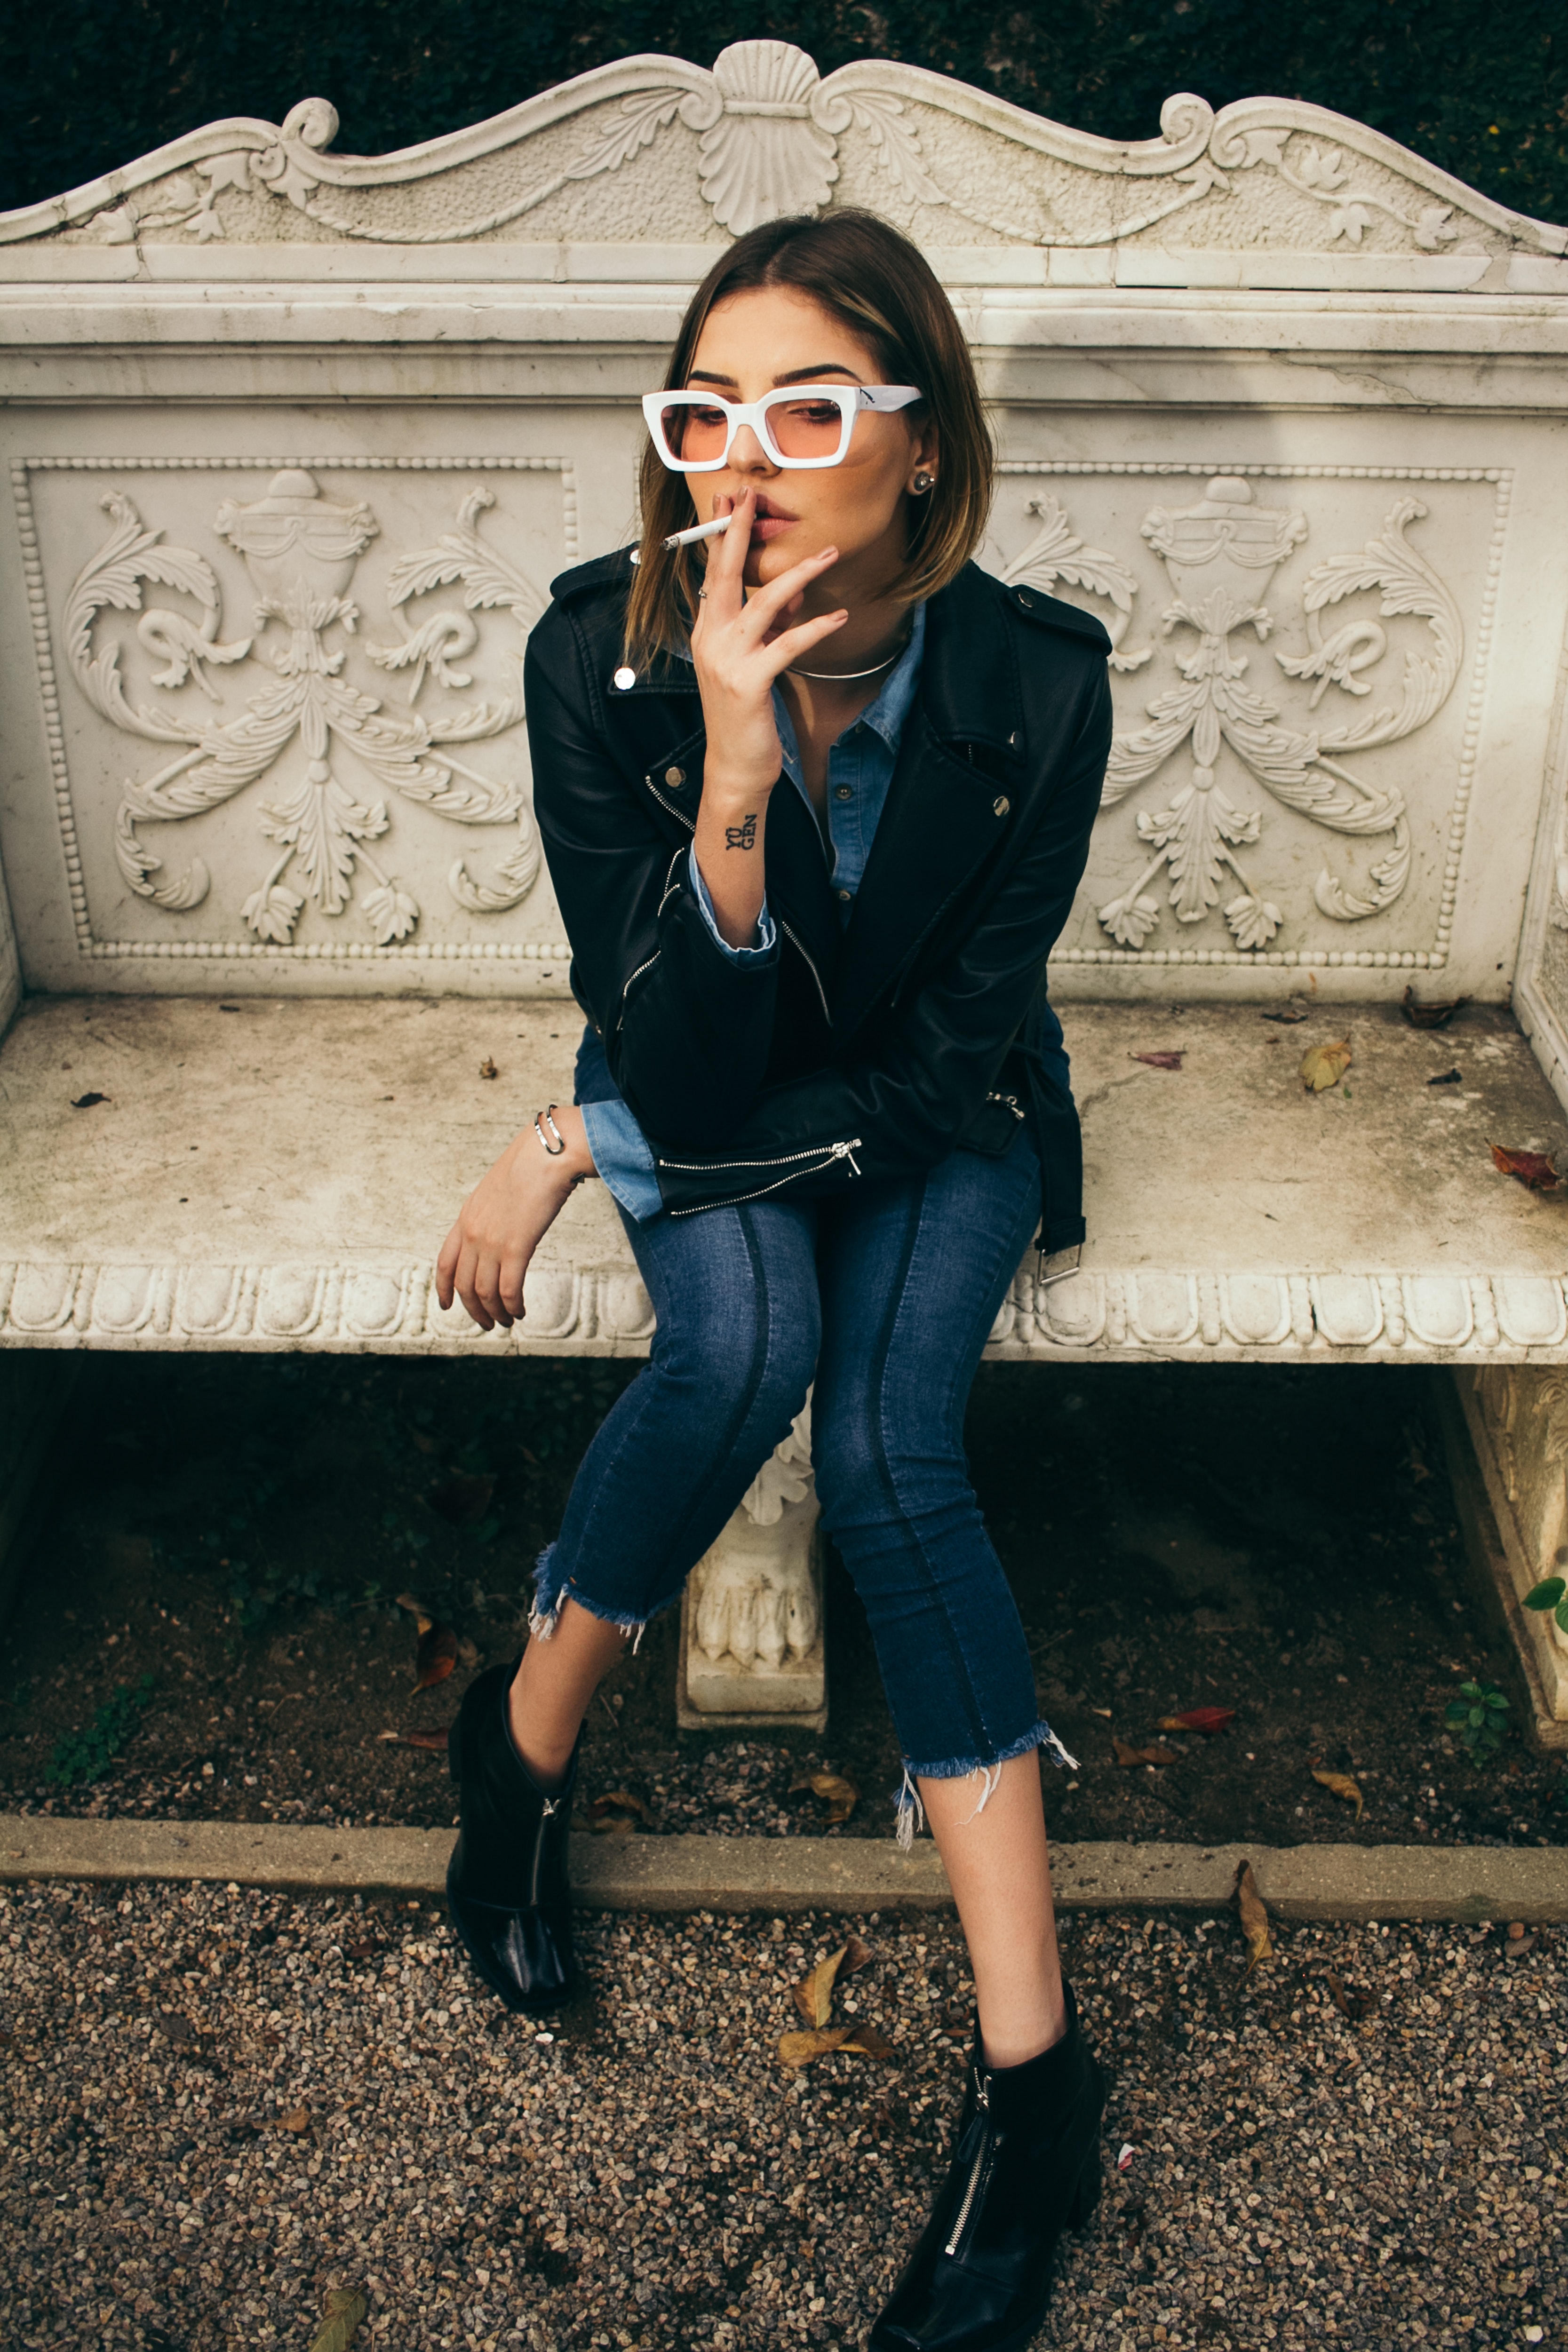
eyewear, blue, jeans, clothing, denim, beauty, cool, footwear, fashion, street fashion, sunglasses, glasses, photo shoot, jacket, model, leg, shoe, electric blue, lip, blond, textile, leather, photography, outerwear, blazer, sitting, trousers, leather jacket, top, fashion design, style, vision care, boot, t shirt